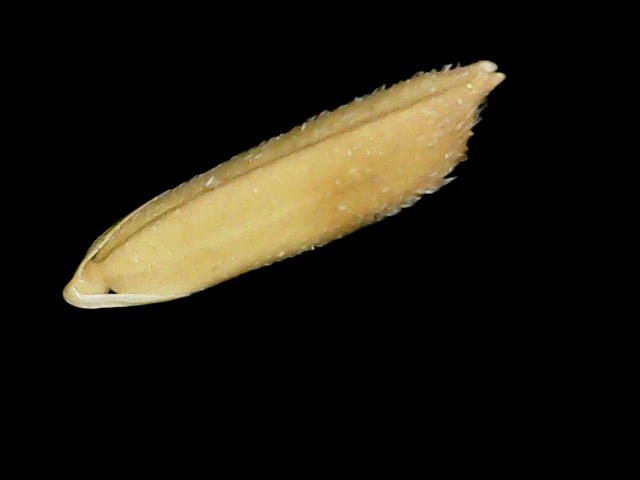
Rice variety: Binadhan19